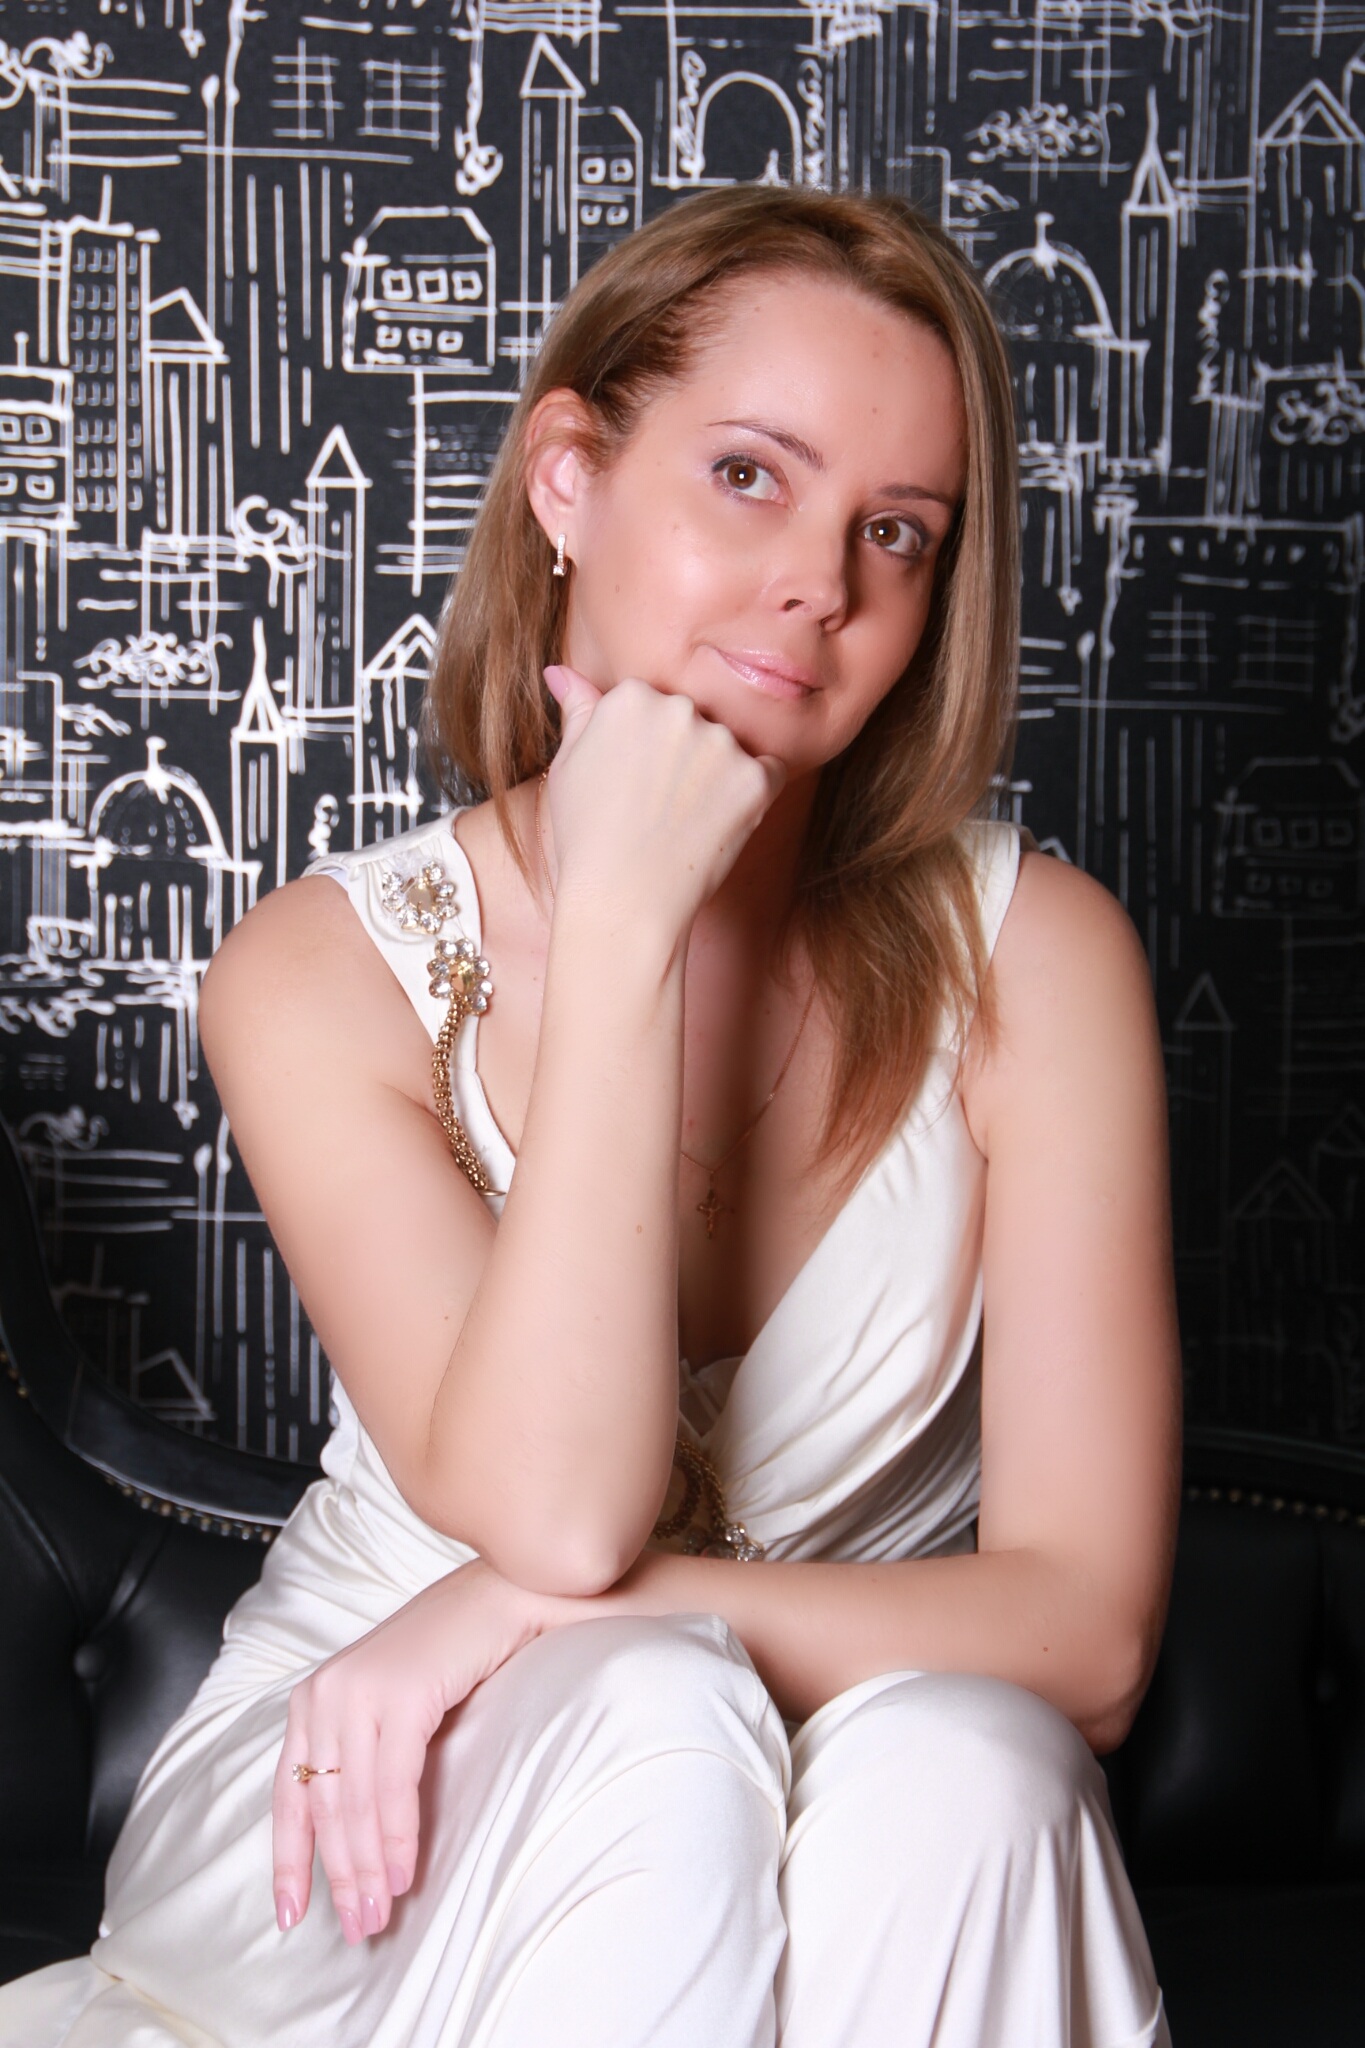
person, people, photography, portrait, model, sitting, fashion, lady, girls, beauty, mood, photo shoot, portrait photography, human positions, supermodel